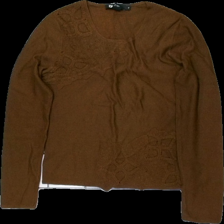
View: front
Type: Top
Category: Ladies
Brand: Dkny
Colors: Brown
Material: 100% silke
Pattern: Embroidered
Cut: C-collar
Season: All
Price range: 50-100
Recommended usage: Reuse
Description: top med broderi